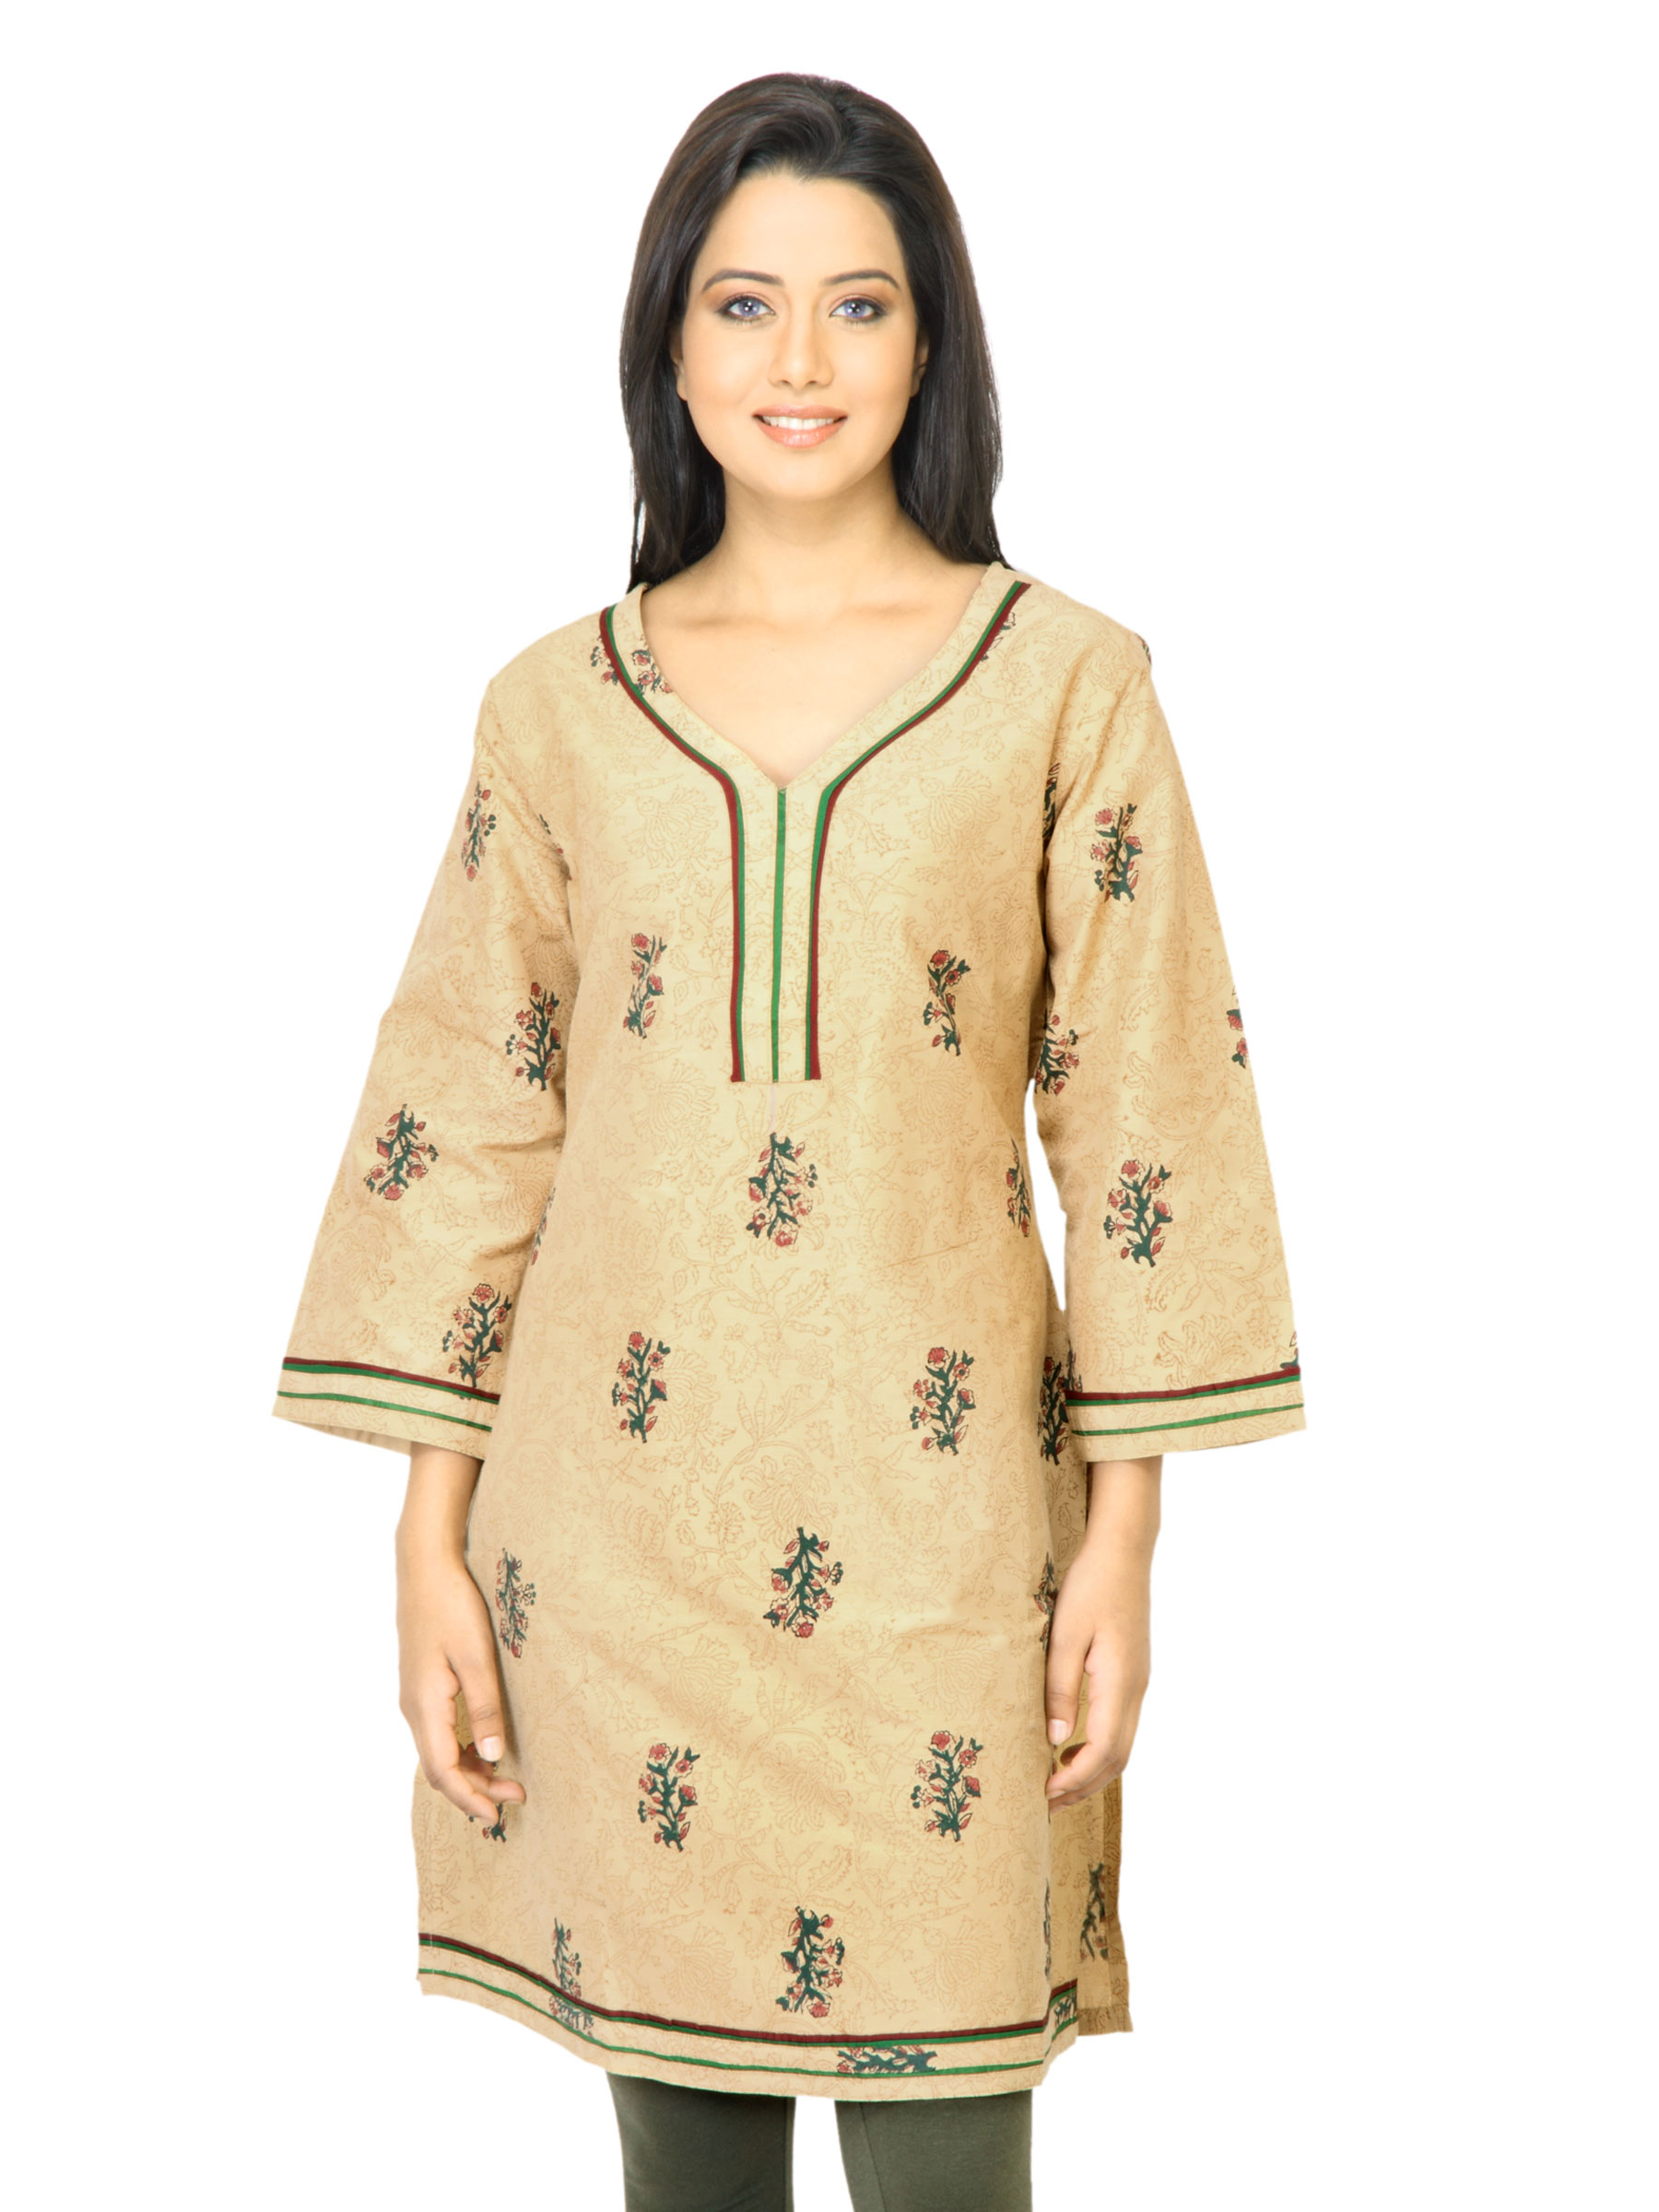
Diva Women Printed Beige Kurta
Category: Apparel / Topwear / Kurtas
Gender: Women
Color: Beige
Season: Fall 2011
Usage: Ethnic